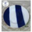
Label: plate